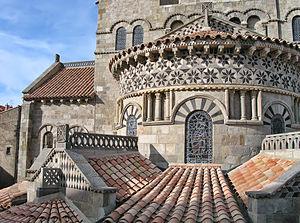
Basilique Notre Dame du Port XIIe siècle (Clermont-Ferrand, Puy-de-Dôme, France